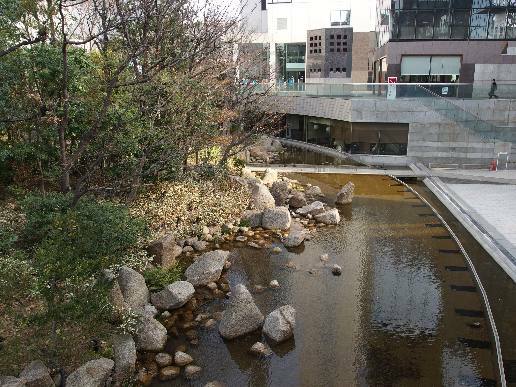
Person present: No